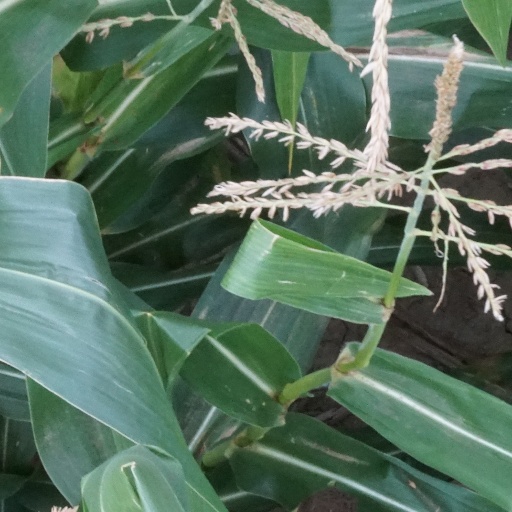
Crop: maize; corn